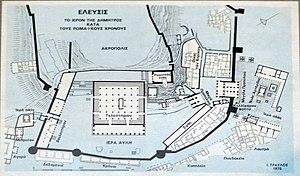
Le sanctuaire d'Éleusis ou sanctuaire des Grandes Déesses est le lieu d'initiation des citoyens d'Athènes et d'autres cités grecques aux rites des mystères d'Éleusis.